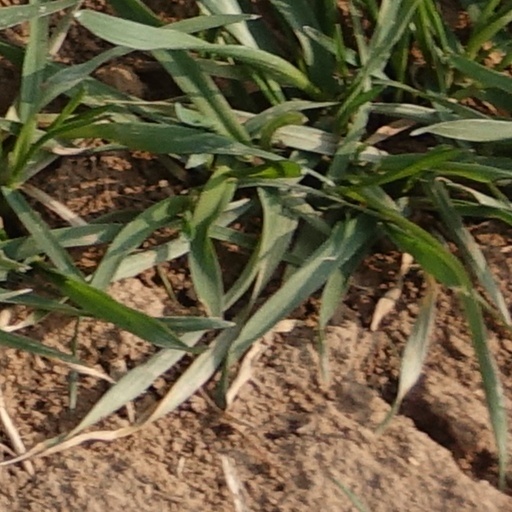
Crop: wheat